William Henry Wilkins

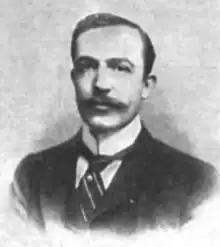
In "The Sketch", 14 October 1896

William Henry Wilkins (1860–1905) was an English writer, best known as a royal biographer and campaigner for immigration controls. He used the pseudonym W. H. de Winton.